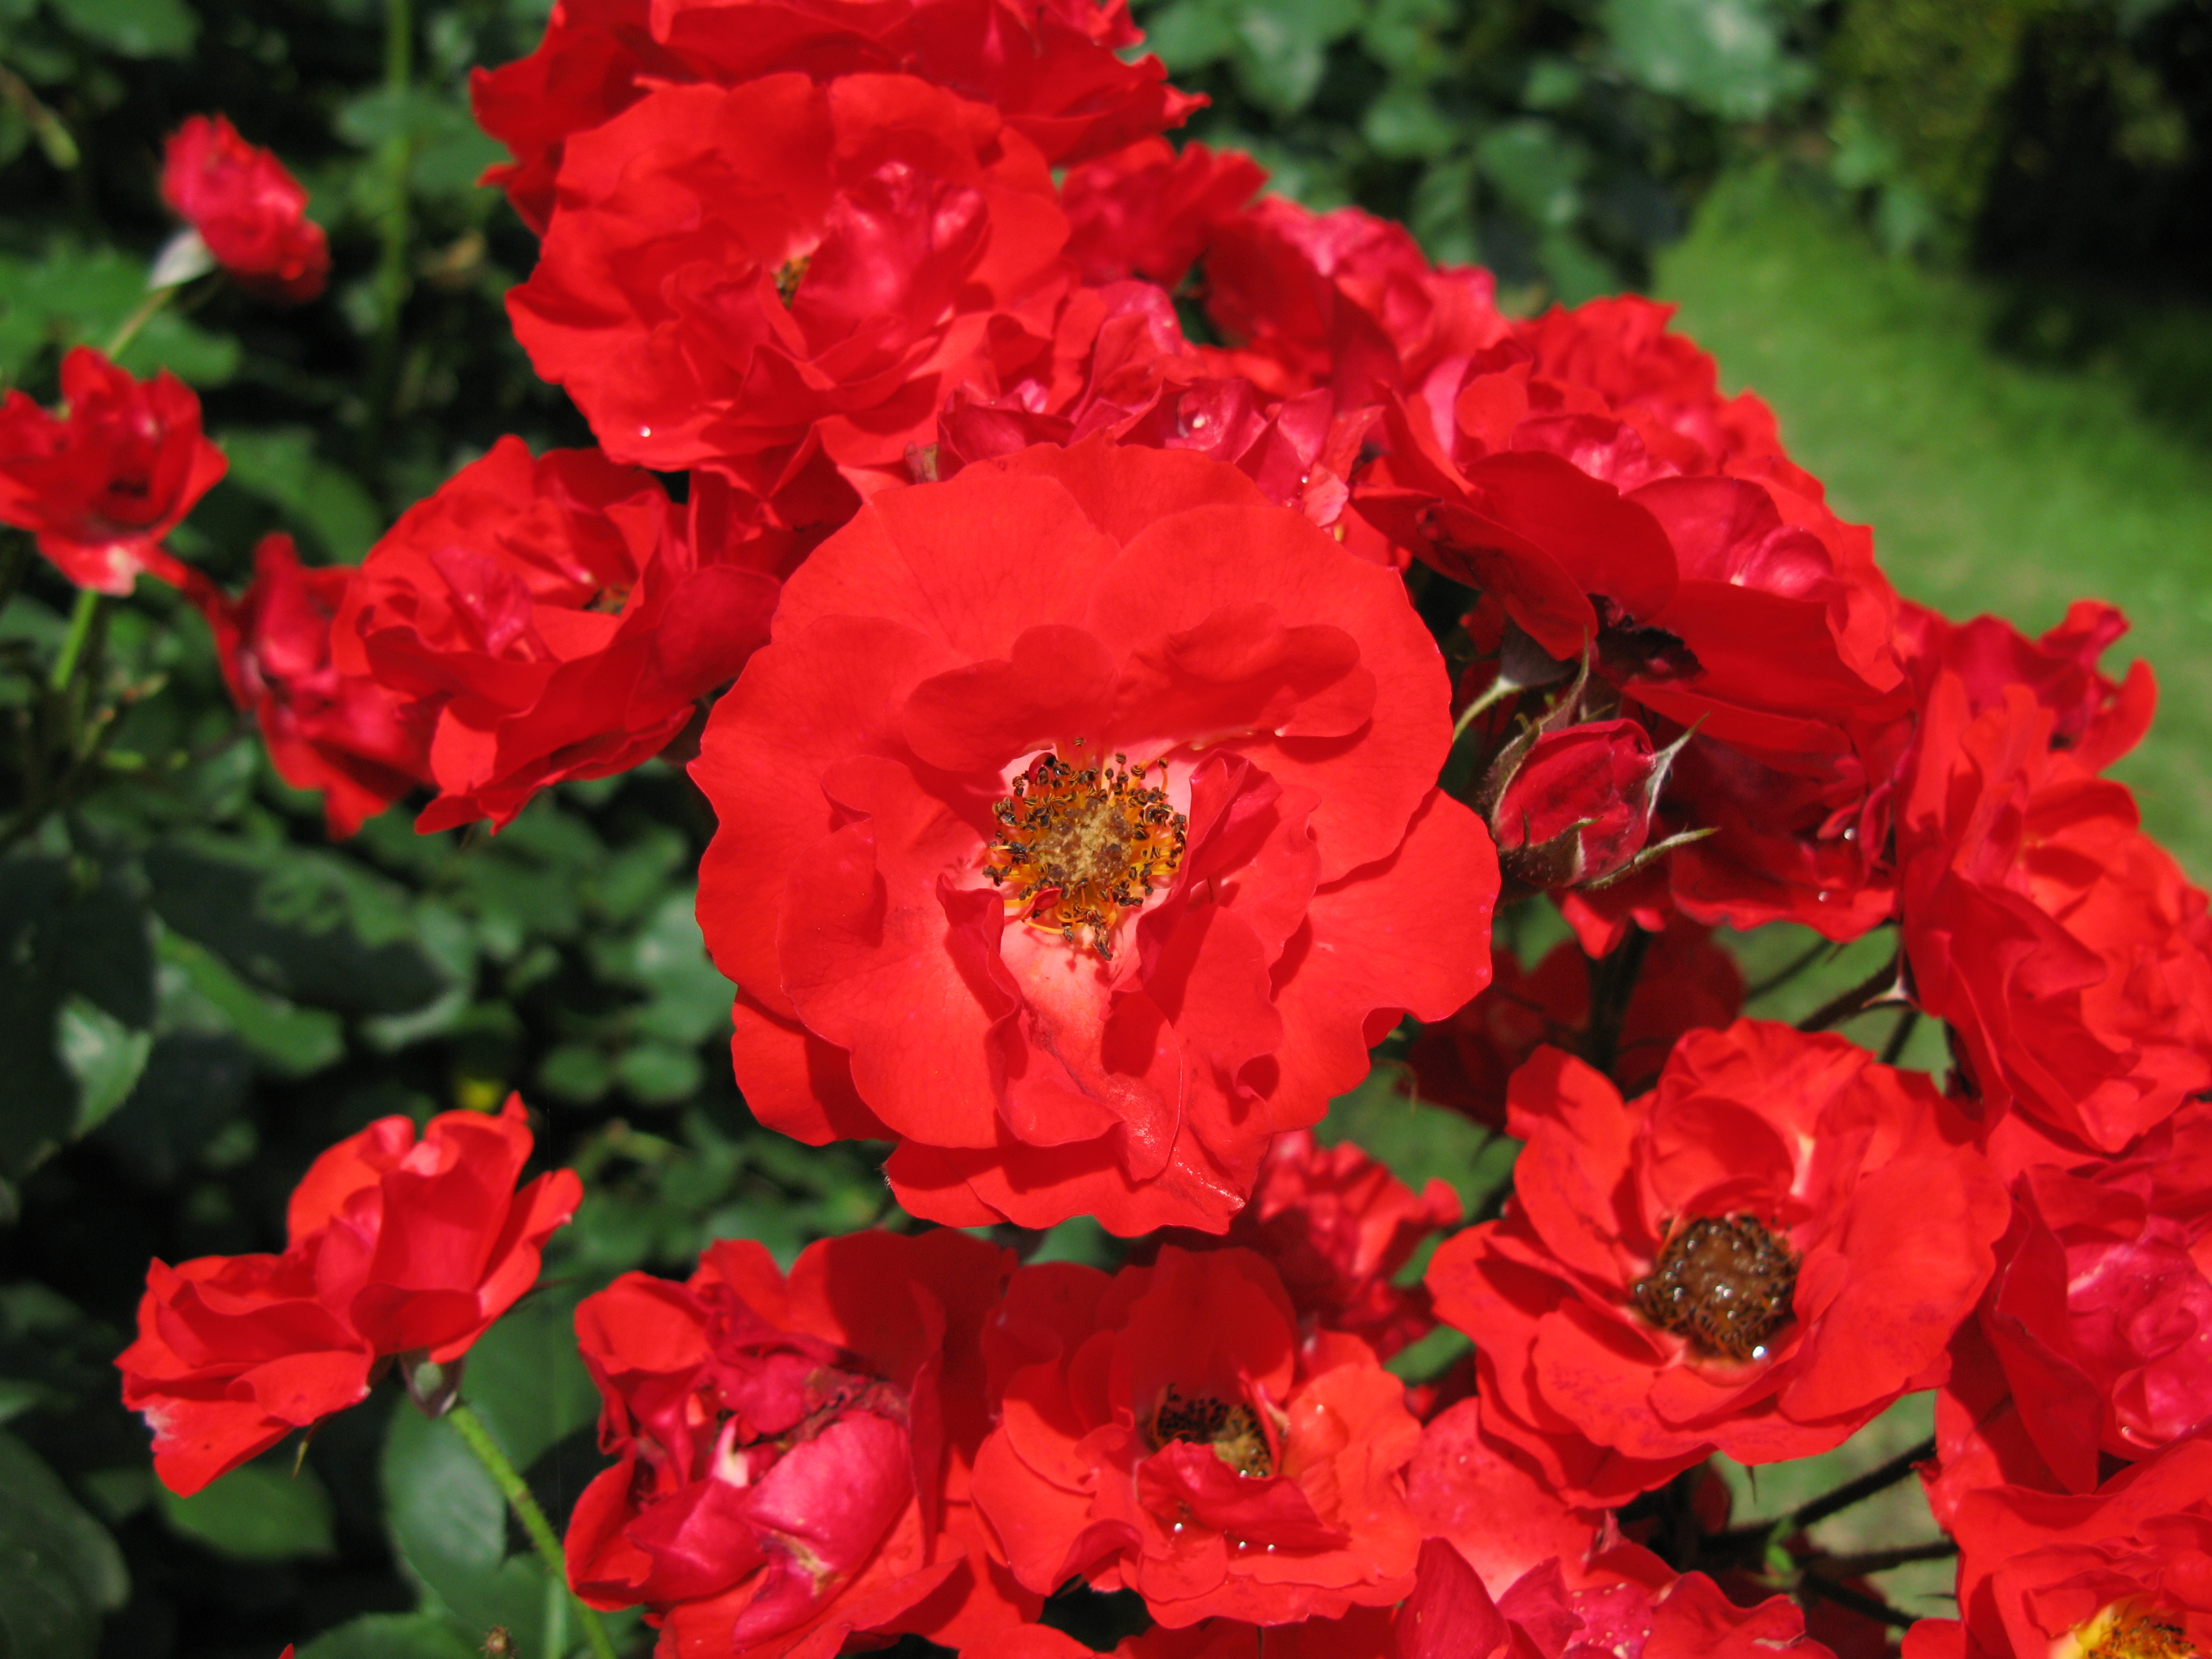
plant, flower, petal, rose, high, red, flora, shrub, rosa, hires, flowerpicturesnolimits, hi, res, floribunda, g7, flowering plant, garden roses, rose family, annual plant, land plant